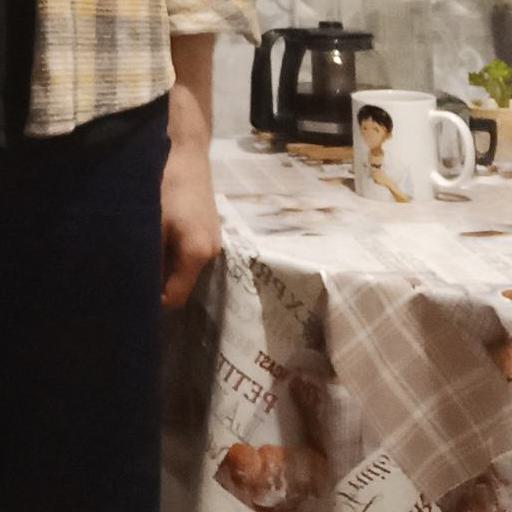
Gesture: no_gesture